Mexican folk dance

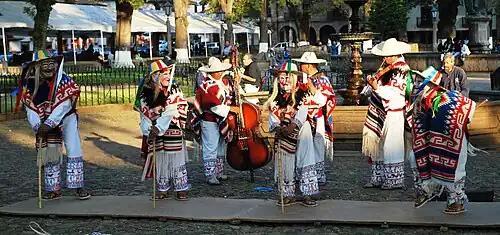
Danza de los Viejitos performed in Pátzcuaro.

Los Chivos is another dance performed in Guerrero. It is dancers perform movements related to that of goats (chivos) accompanies by wood boxes used as drums and an instruments made from a donkey's jaw, which is rubbed on the side with a wooden stick. The dancers wear red wooden masks with deer antlers covered in streamers and paper flowers, along with skirts that reach the knees. Machomula refers to a wooden horse's head which is central to the dance performed in the Costa Chica of Guerrero. The night before a festival, this head is carried on beams all night while the men sing and sometimes perform parodies. On the day of the festival, they form a procession with the guardian of the horse's head in front on a wooden horse. Pescados (Fish) is performed mostly in Guerrero by participants acting as fishermen with nets and with those that play the part of fish who are identified by small wooden fish that hang from their shoulders. There is one other character which is a lizard, who is covered with a wooden frame that opens and closes its mouth. It also carries some barbed wire which it used to try to hit the fishermen. It is similar to the Tortuga (turtle) dance. Tecuanes comes from Nahuatl which means jaguars or tigers. This dance is the only which features this animal. In this dance, the animal chases children and is in turned pursued by men, who wear masks, boots or chaps and very large sombreros. They carry whips which they use to hit the tiger who wears padding. The dance is very similar to Tlacololeros in its movements. Both are performed in Guerrero.